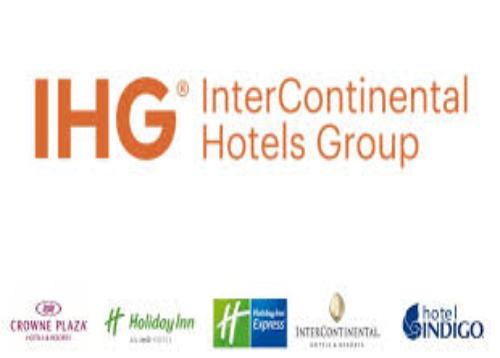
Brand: IHG
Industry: Others